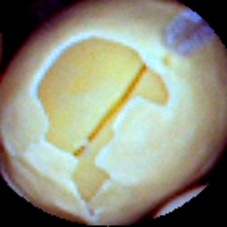
Label: Skin-damaged